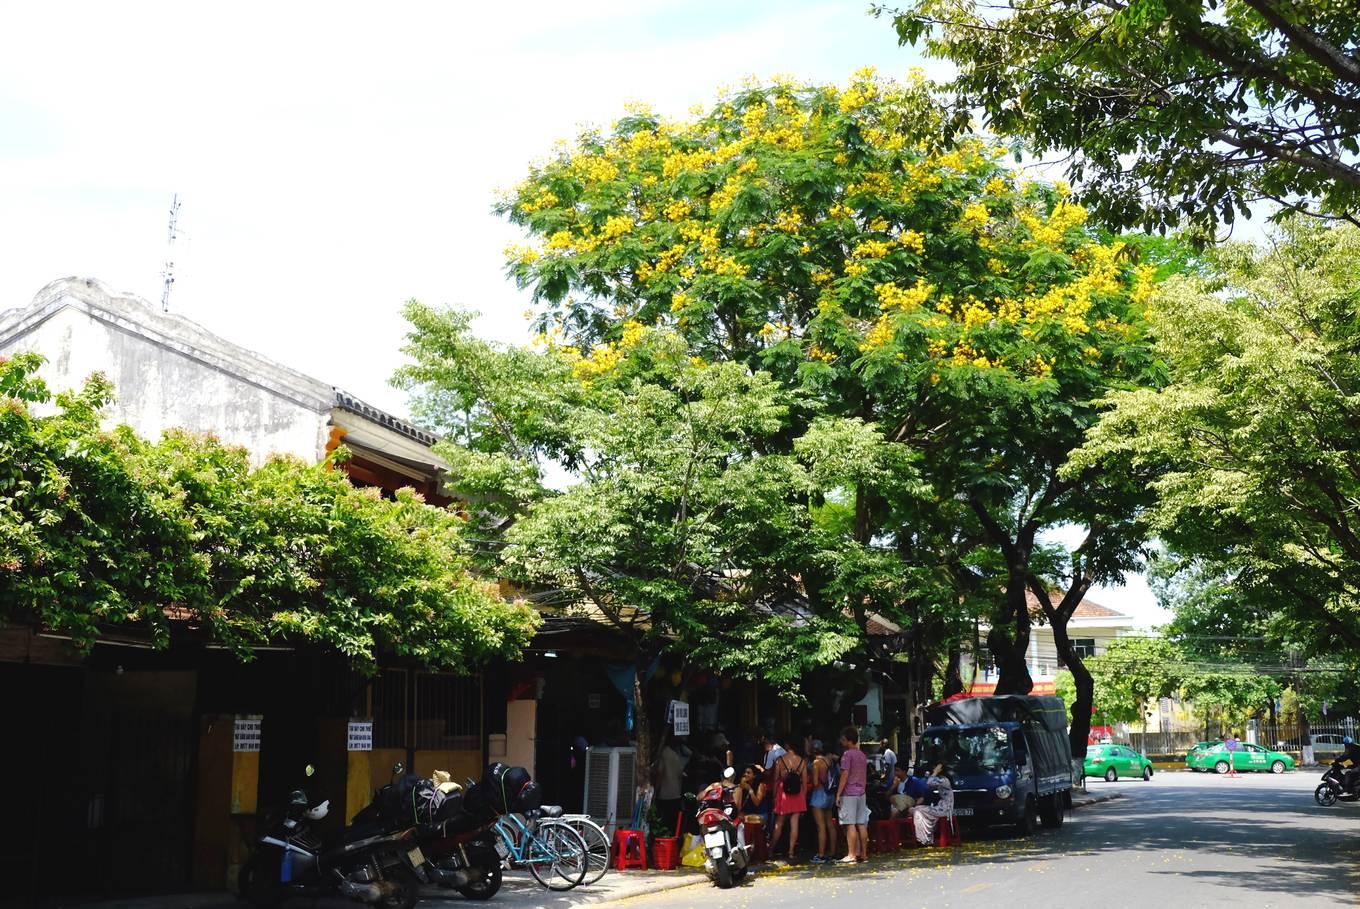
có một vài chiếc xe máy và xe đạp đang được dựng ở trên vỉa hè